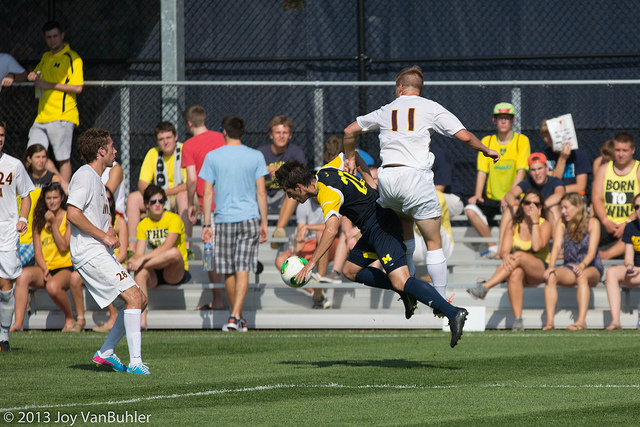
những cầu thủ bóng đá đang chơi bóng trên sân vơi đám đông quan sát